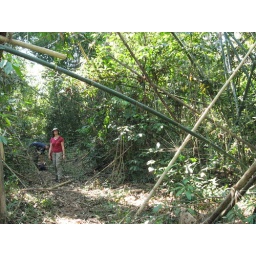
As elephants pass through the bamboo, they break it as if it's grass. In the forest in MondulKiri.